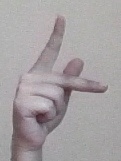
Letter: dha